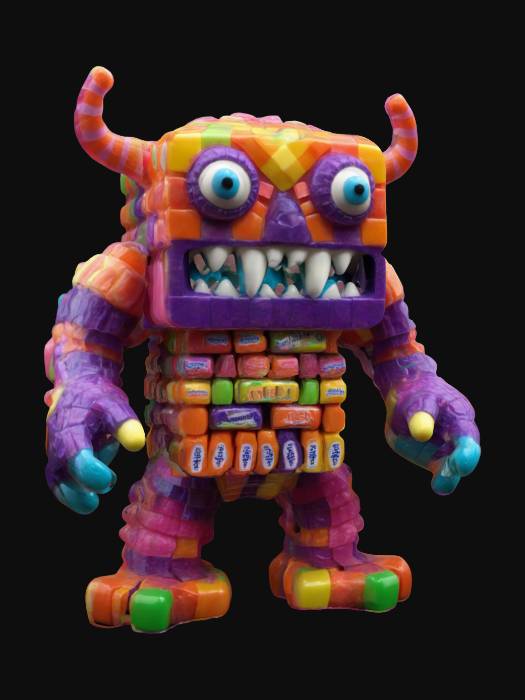
미적 점수 (1~10점): 7